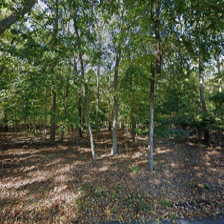
Label: streetView